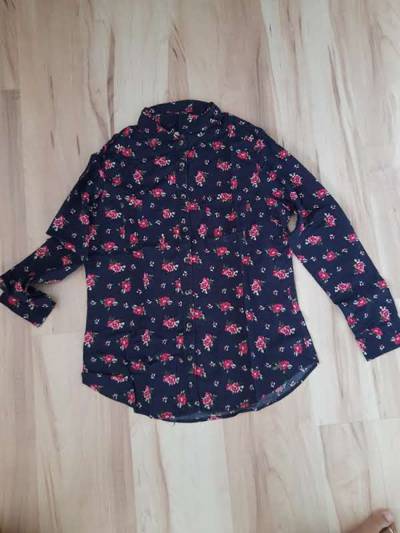
Waste category: clothes